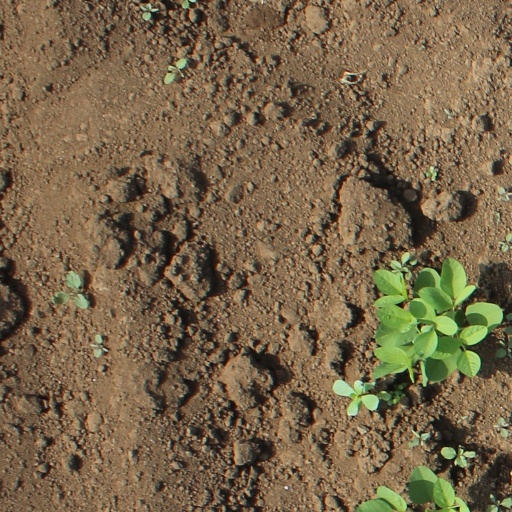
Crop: soybean